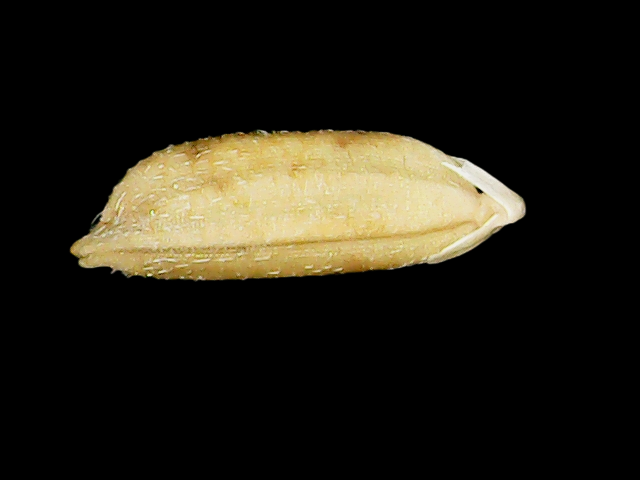
Rice variety: Bd51